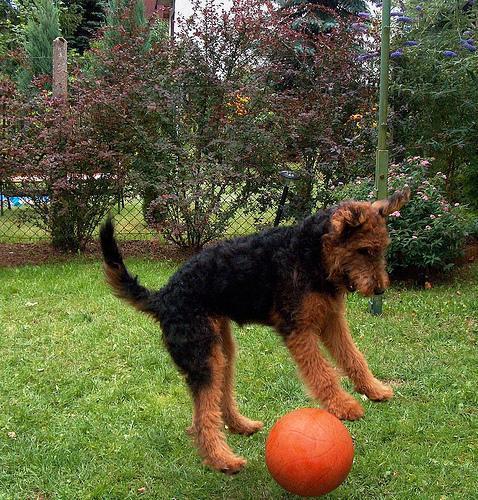
Airedale